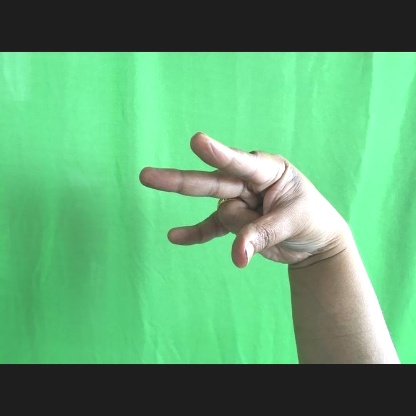
Mudra: Kangulam